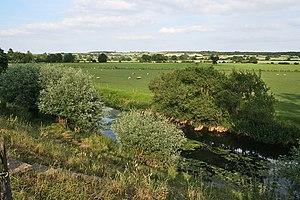
Mansfield Park est un roman de la femme de lettres anglaise Jane Austen paru en 1814, le premier entièrement écrit dans ses années de maturité, puisqu'elle y a travaillé durant l'année 1813. Souvent considéré comme le plus expérimental de tous ses écrits, il est d'un abord plus difficile que les autres et son personnage principal, la timide et silencieuse Fanny Price, est une héroïne paradoxale, qui séduit difficilement le lecteur. Cependant Mansfield Park remporte un succès incontestable, puisque tout le tirage est épuisé en à peine six mois et apporte à son auteur les gains les plus importants qu'elle ait tirés jusque-là d'une seule publication.